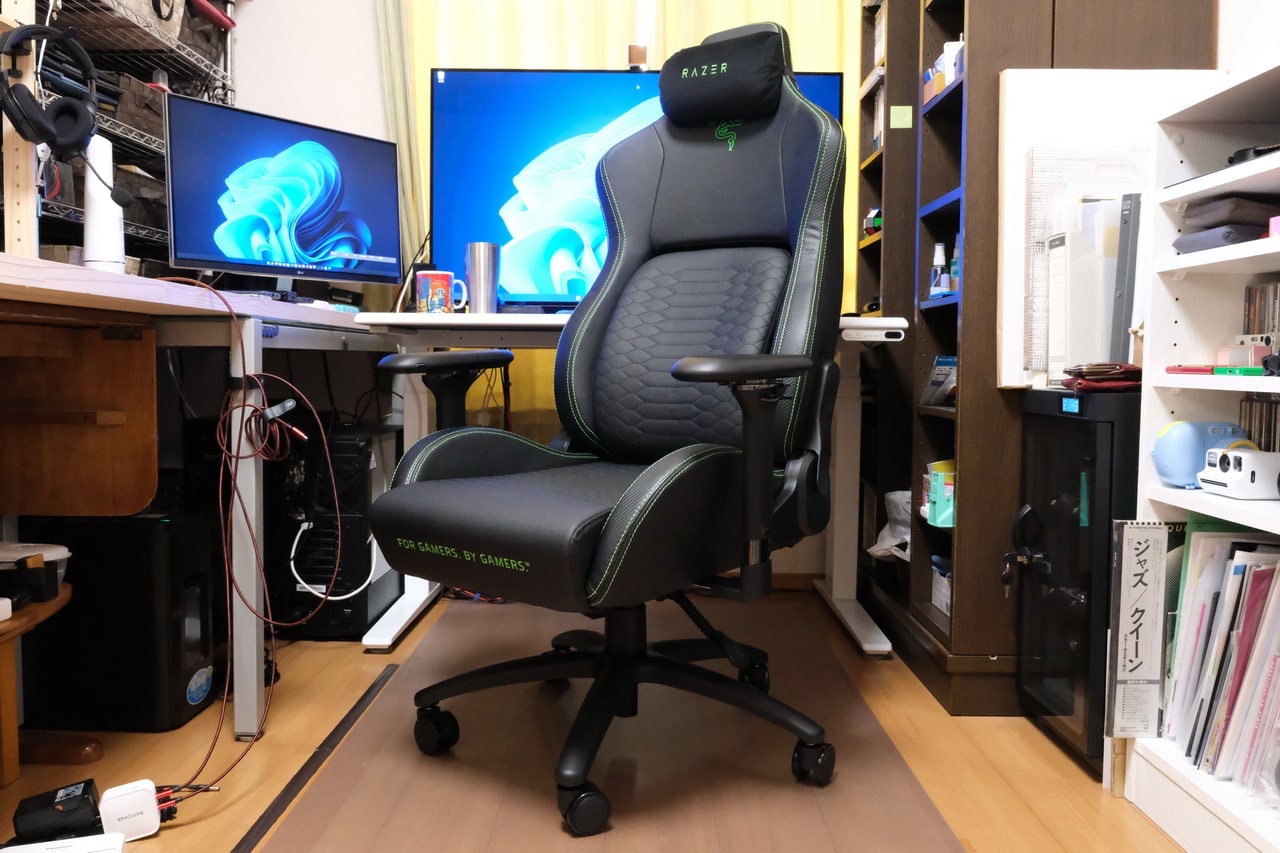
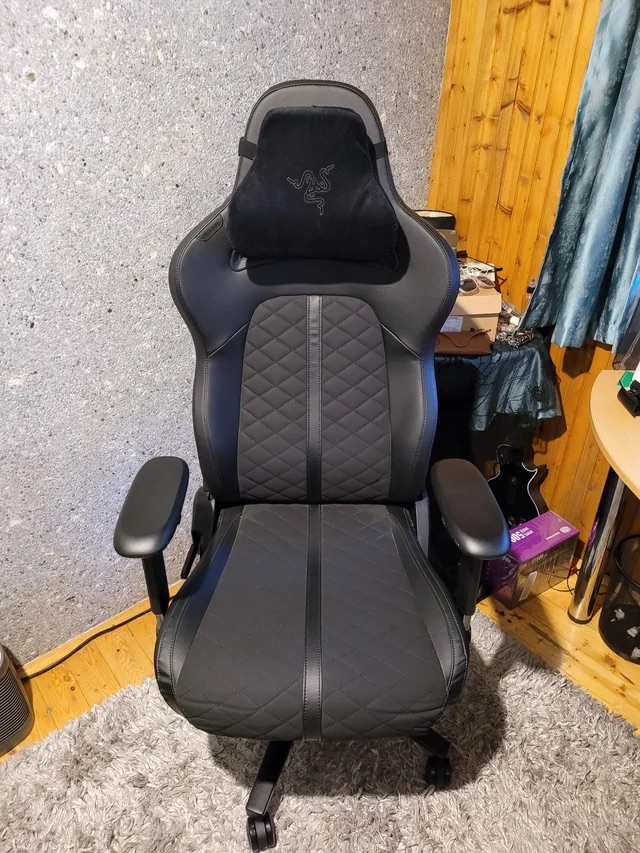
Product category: items_chair
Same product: no